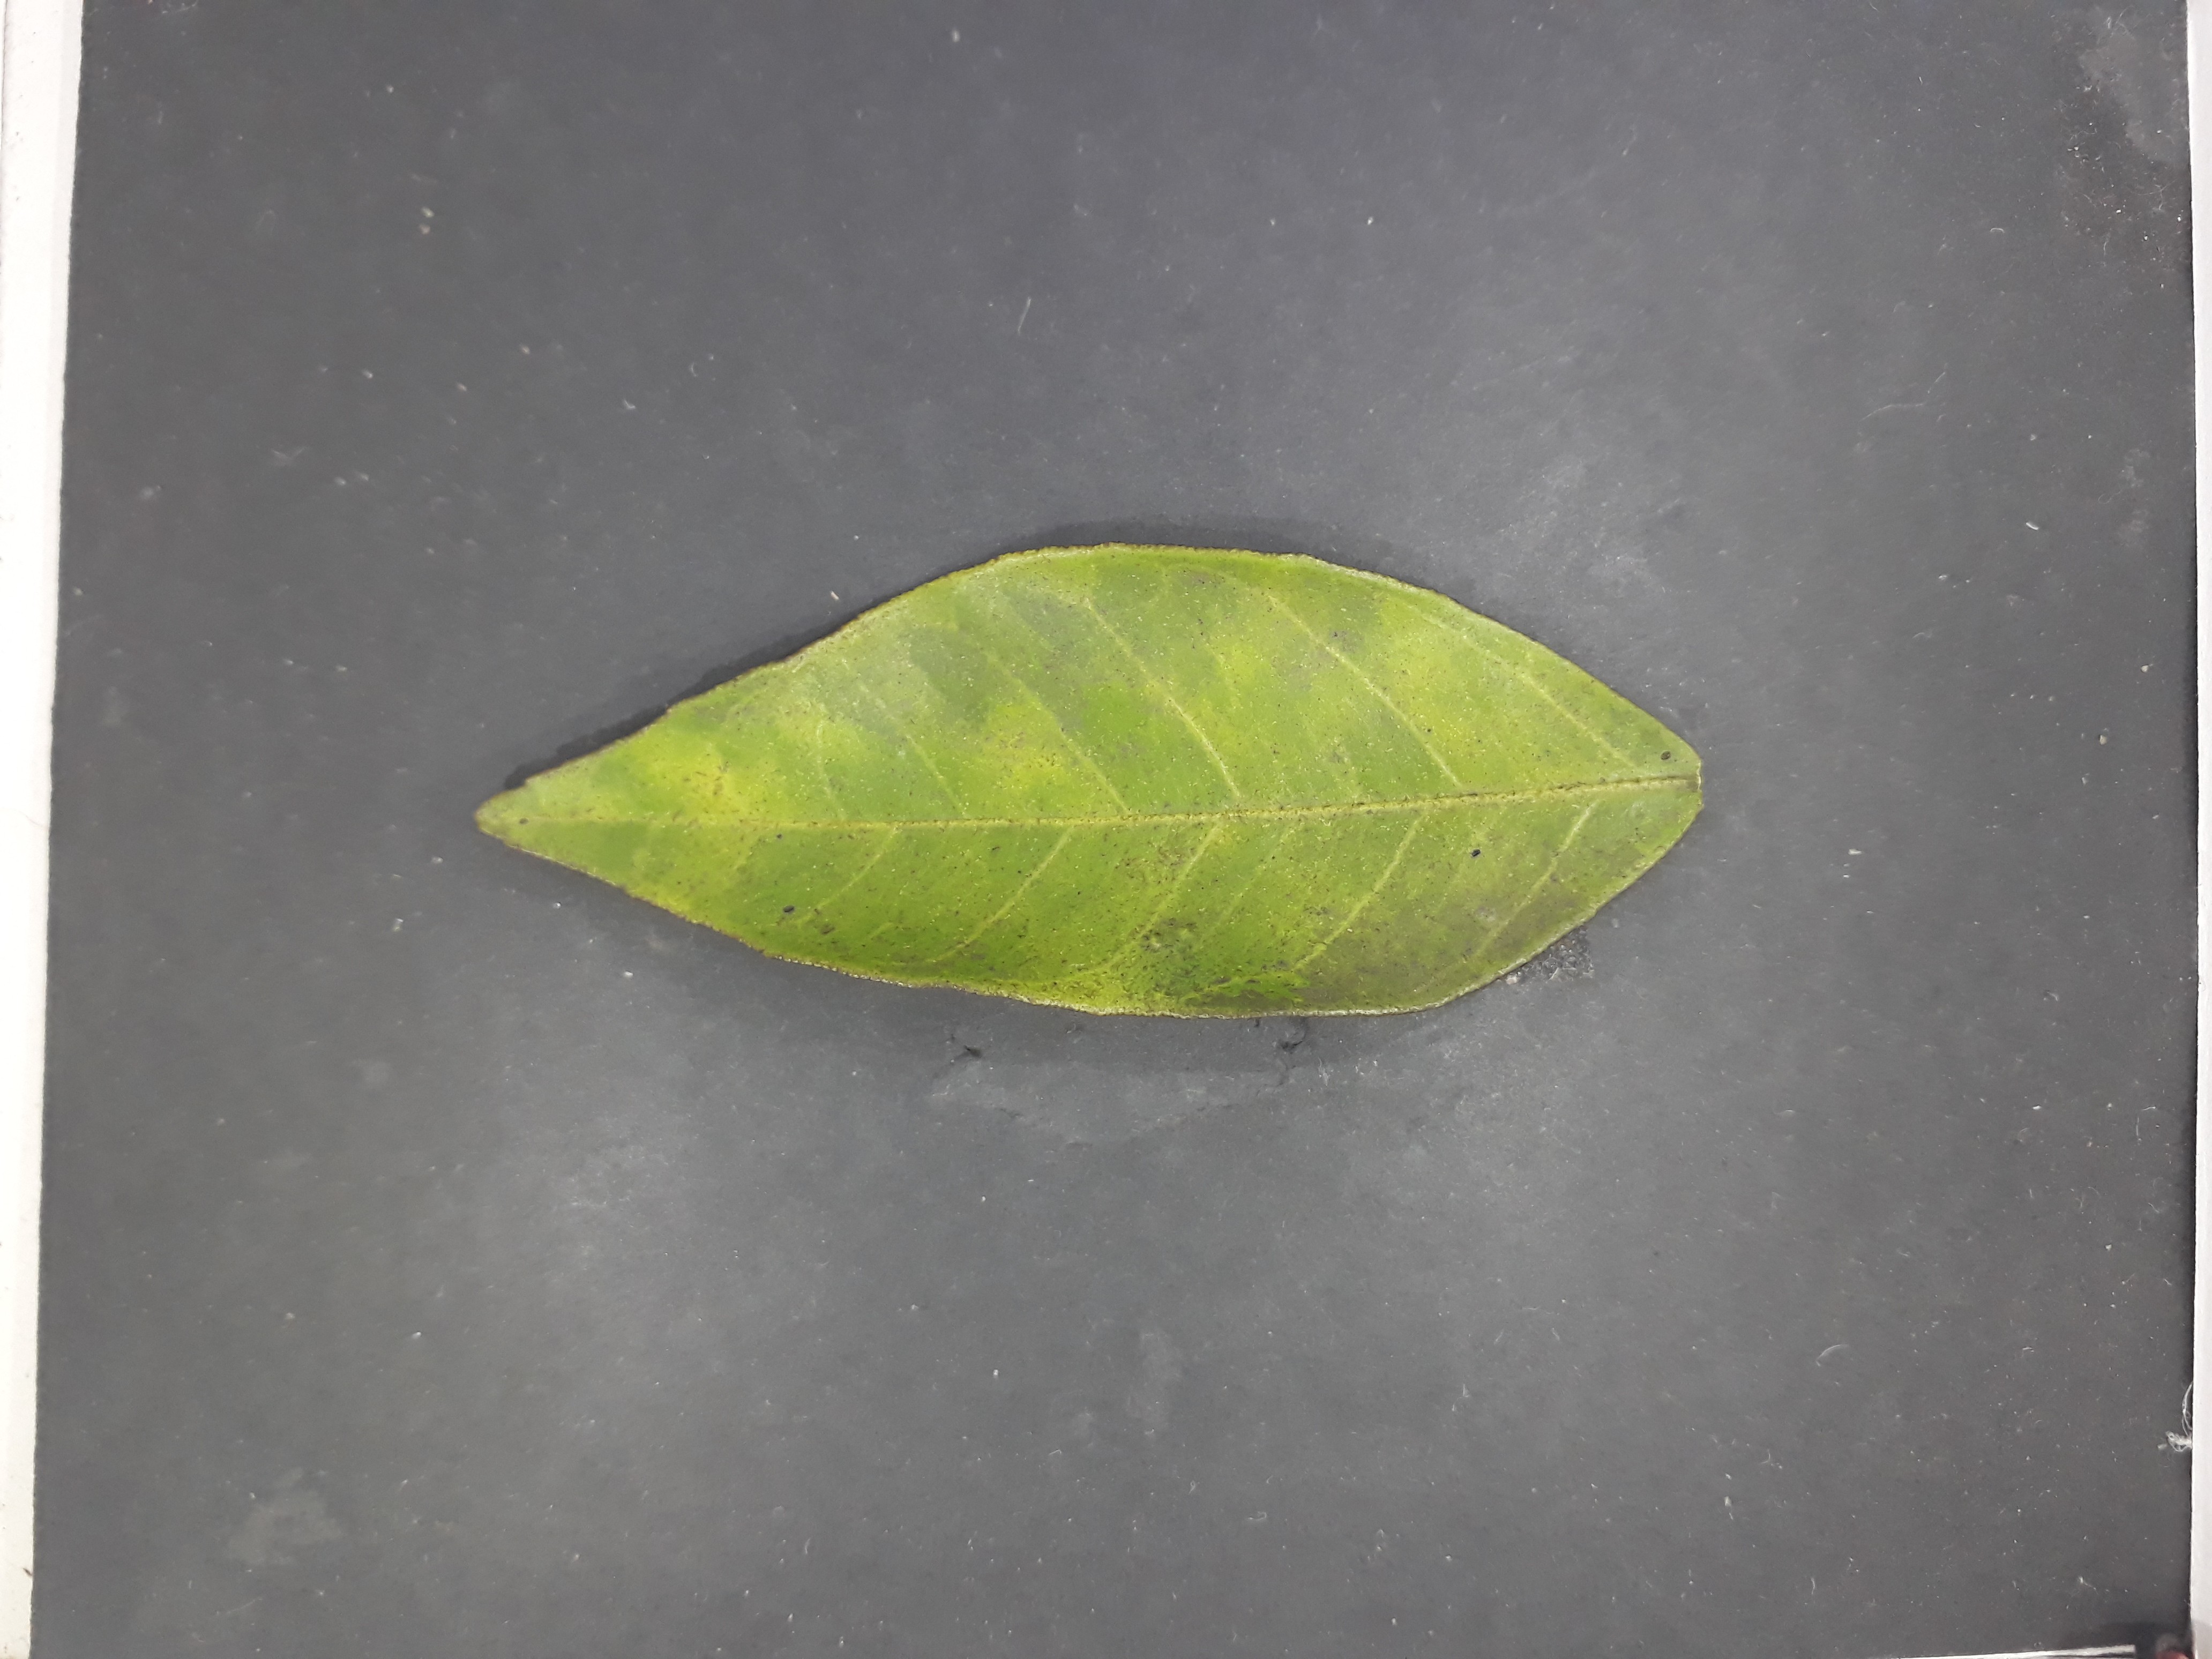
Label: Huanglongbing (HLB)